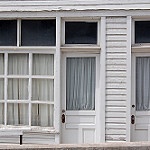
Scene: Outdoor